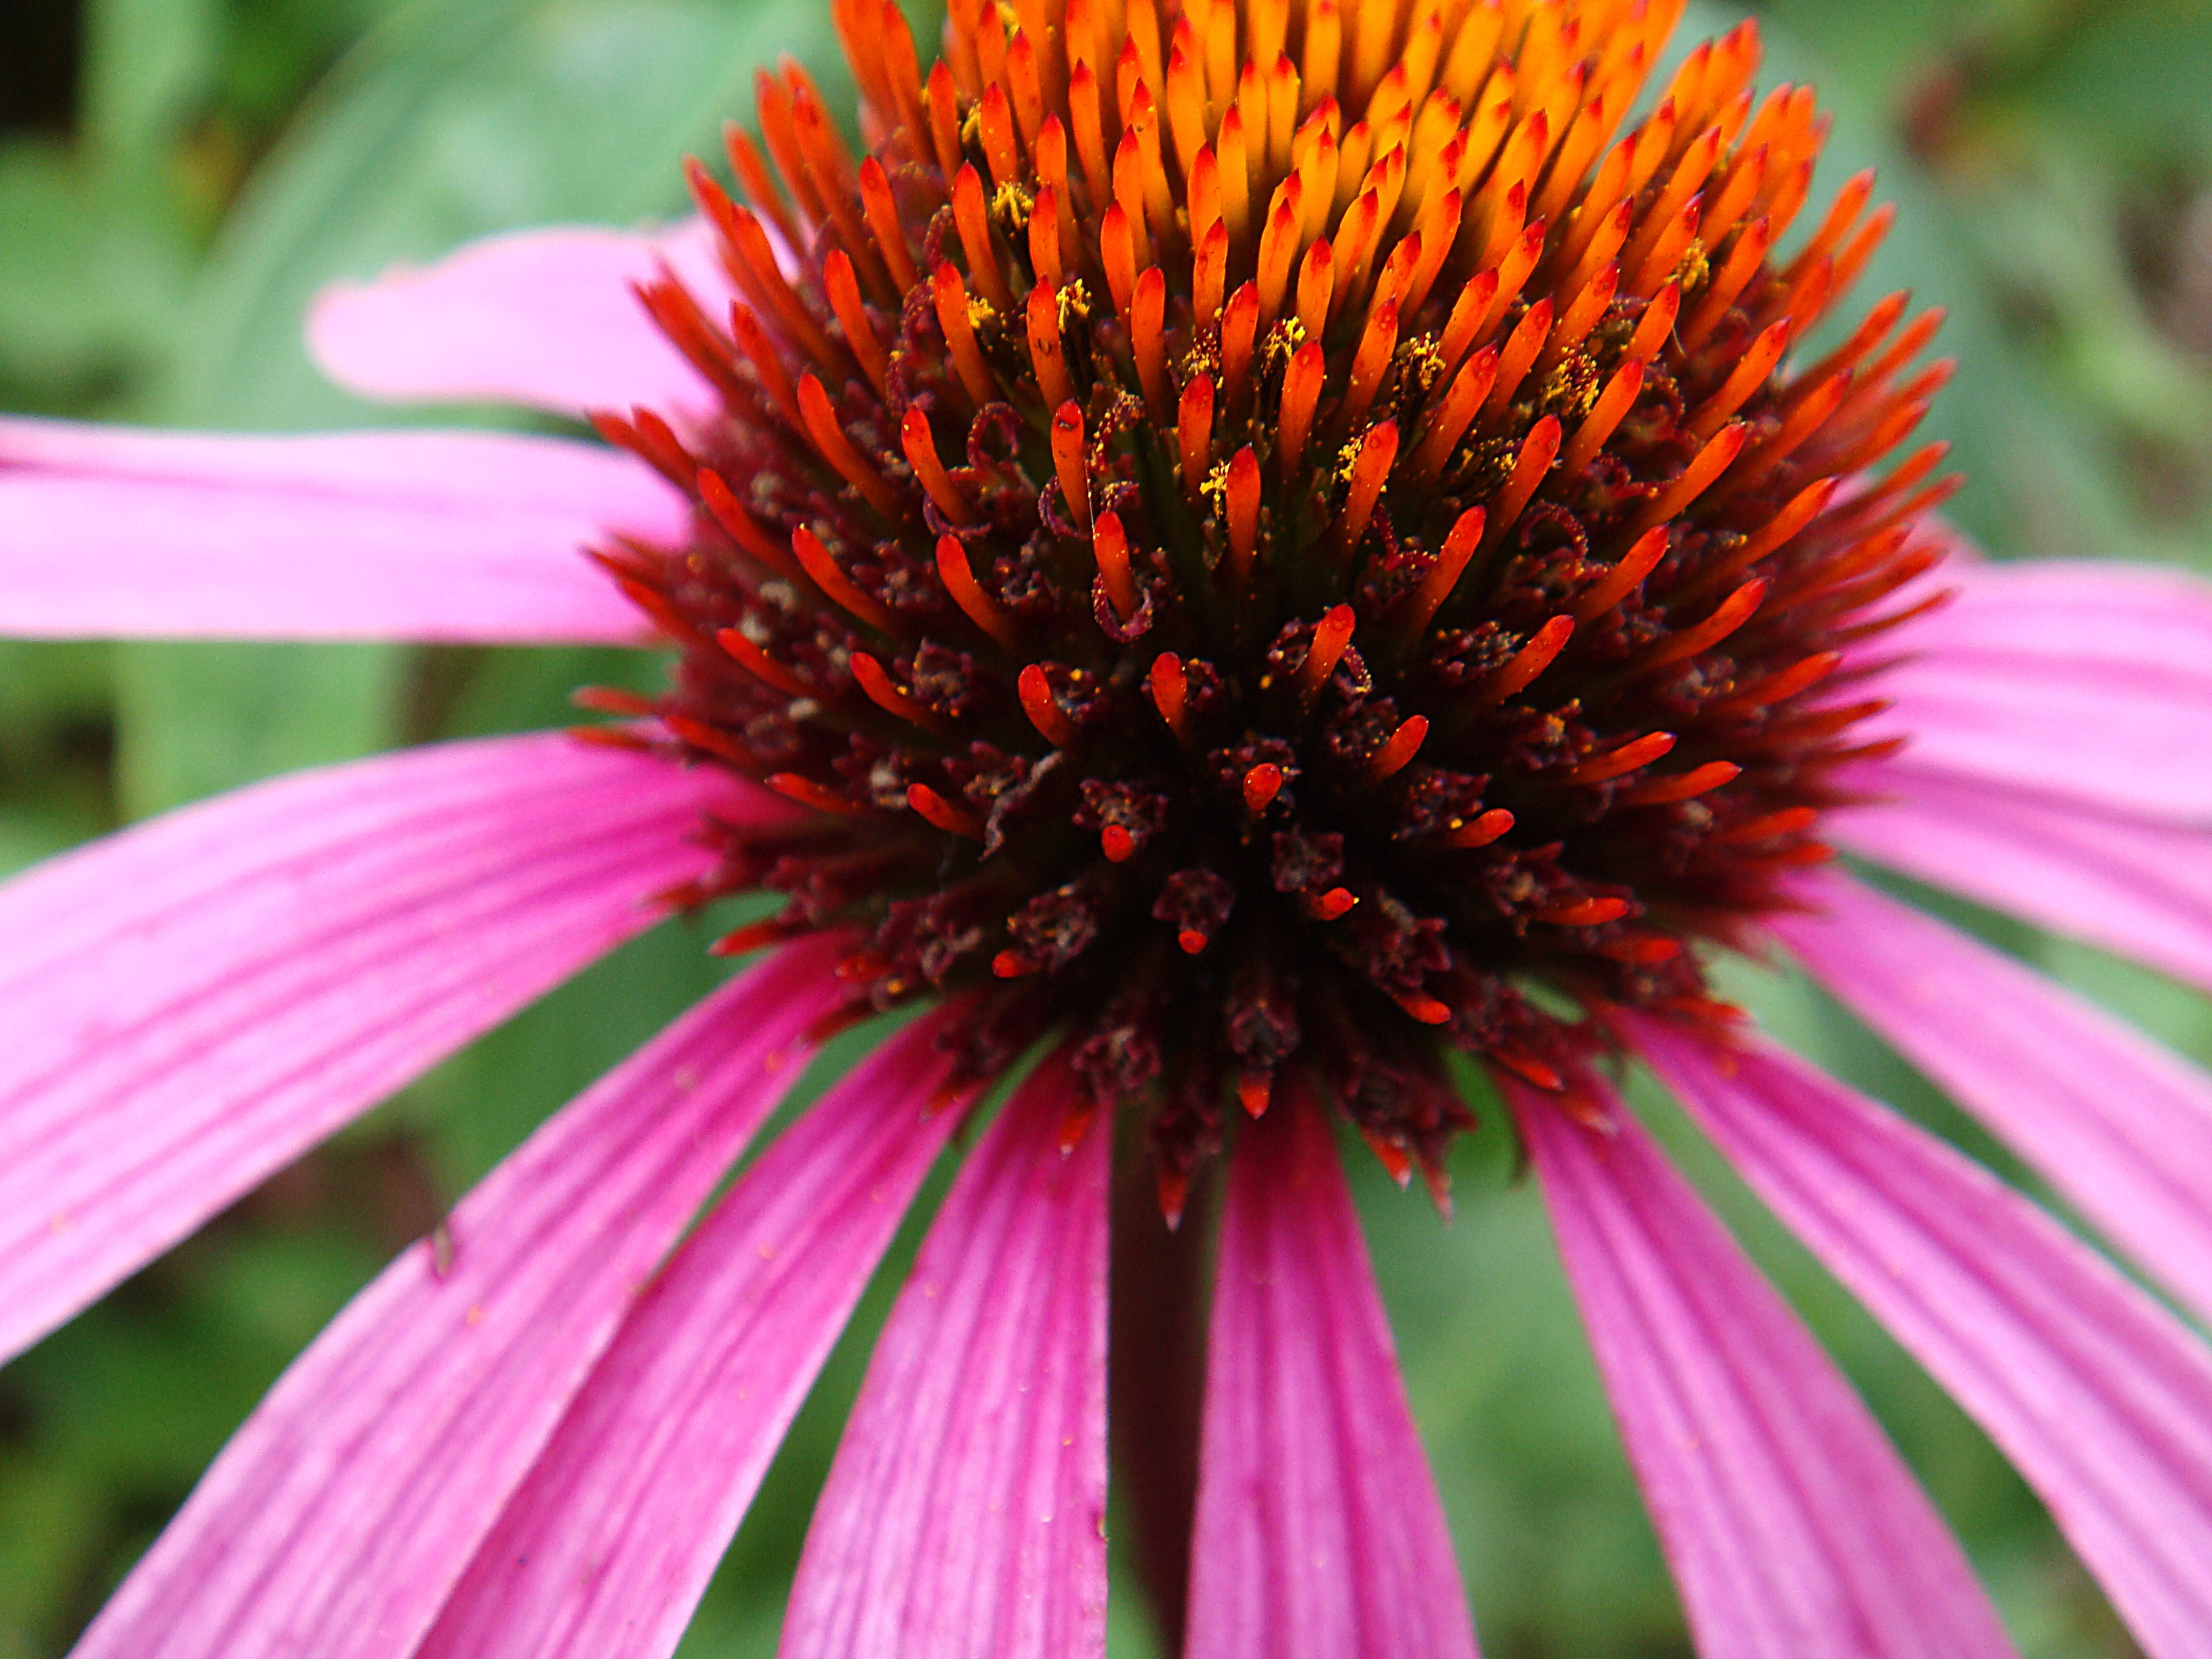
plant, photography, flower, petal, botany, flora, close up, coneflower, macro photography, flowering plant, daisy family, annual plant, plant stem, land plant